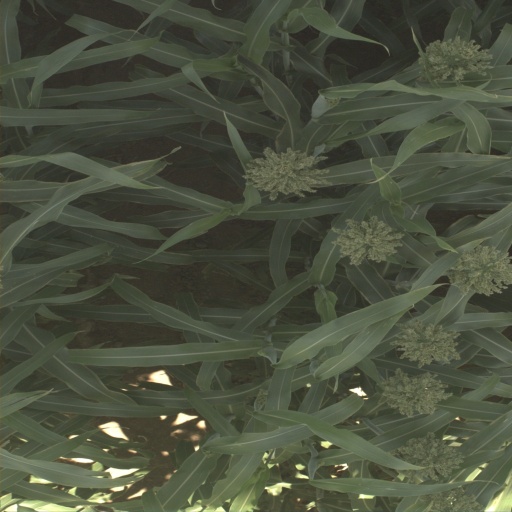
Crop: sorghum